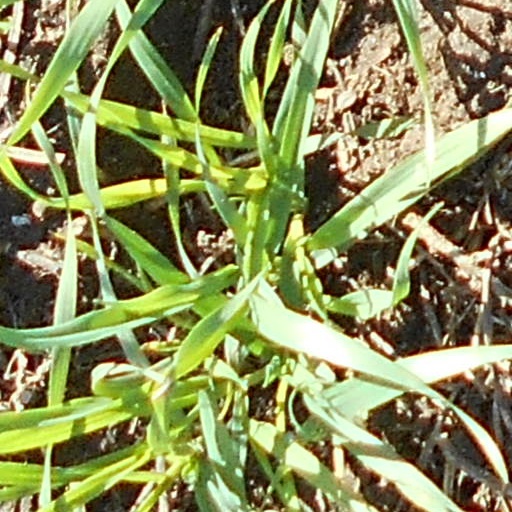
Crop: wheat